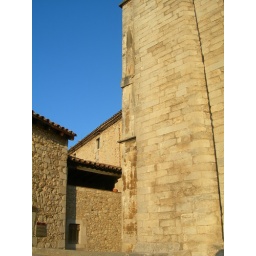
513 I love the glow of the stone against the blue sky